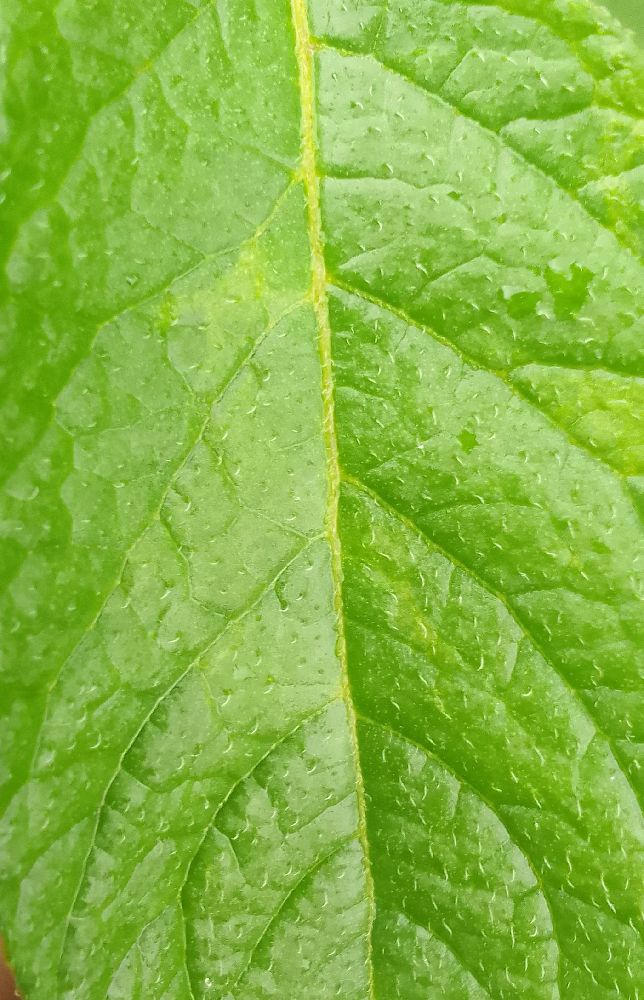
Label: Healthy